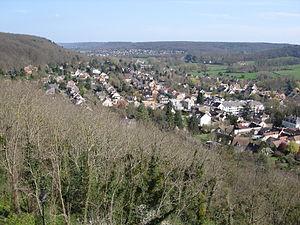
Vue de Chevreuse en France